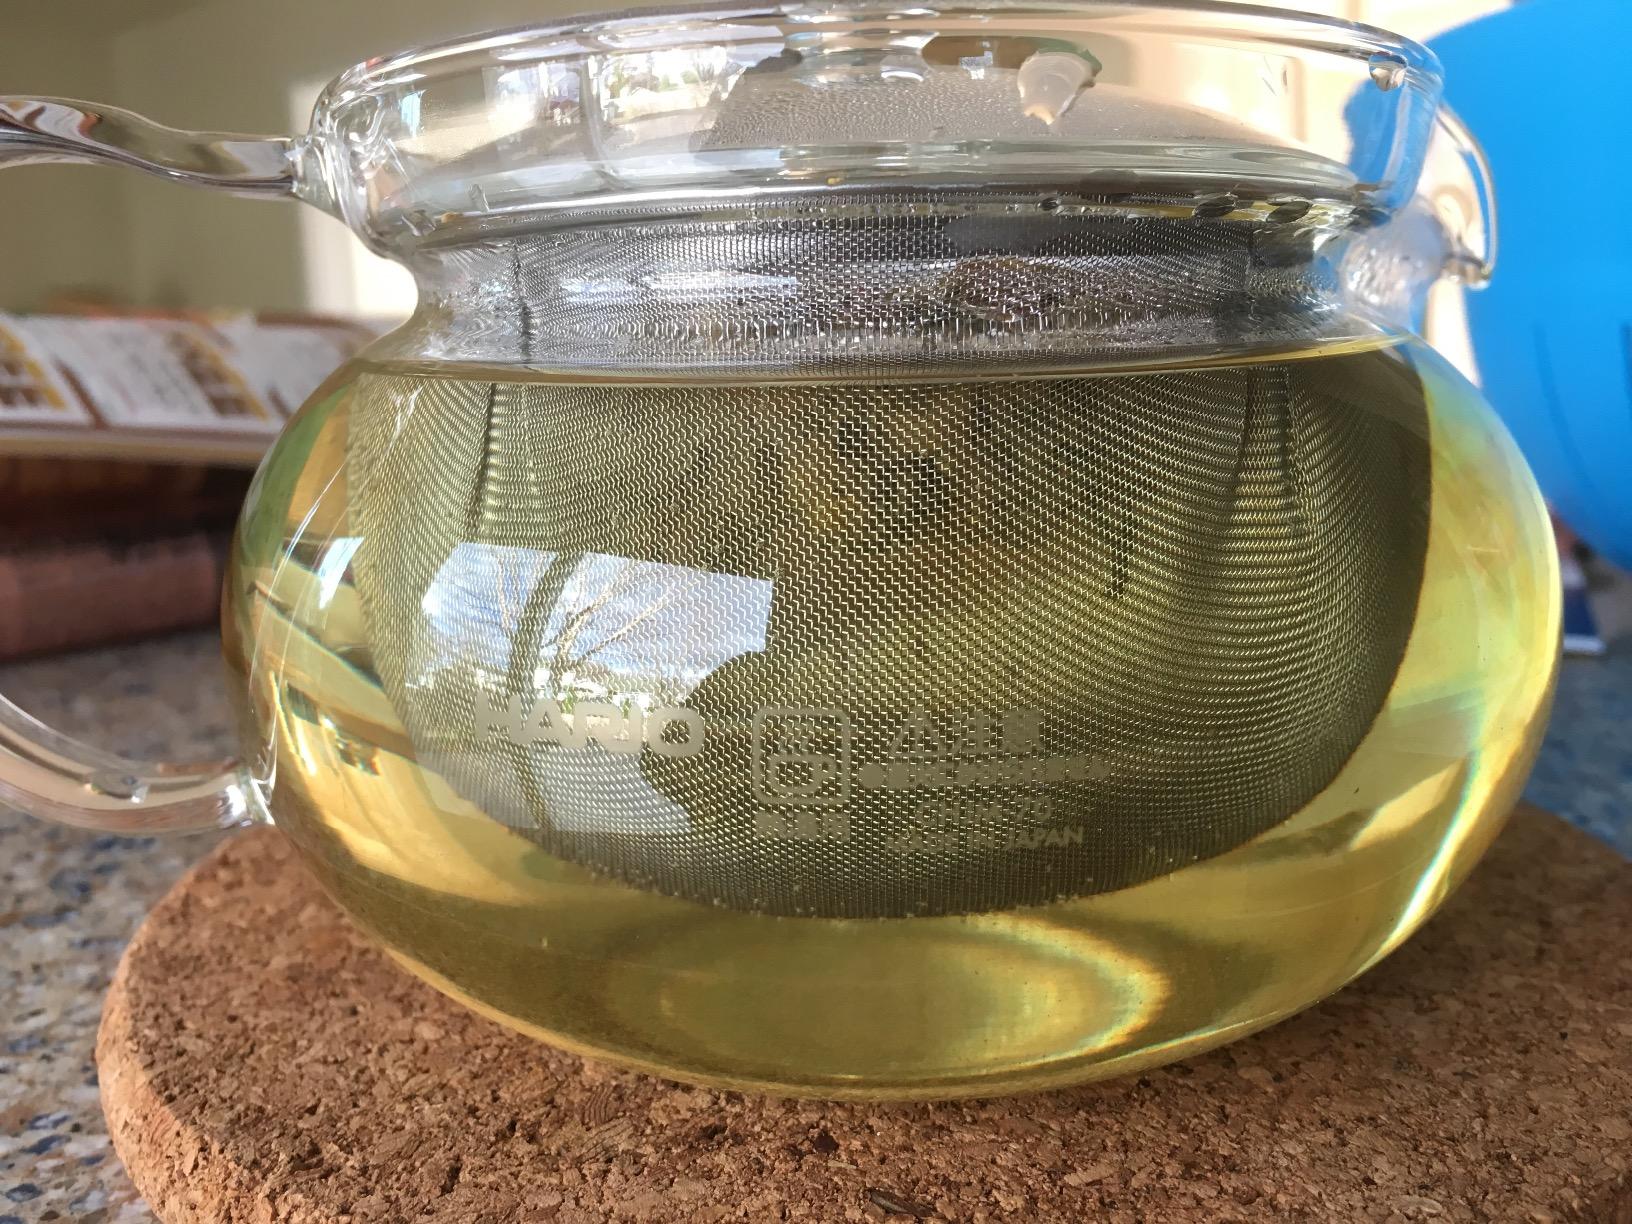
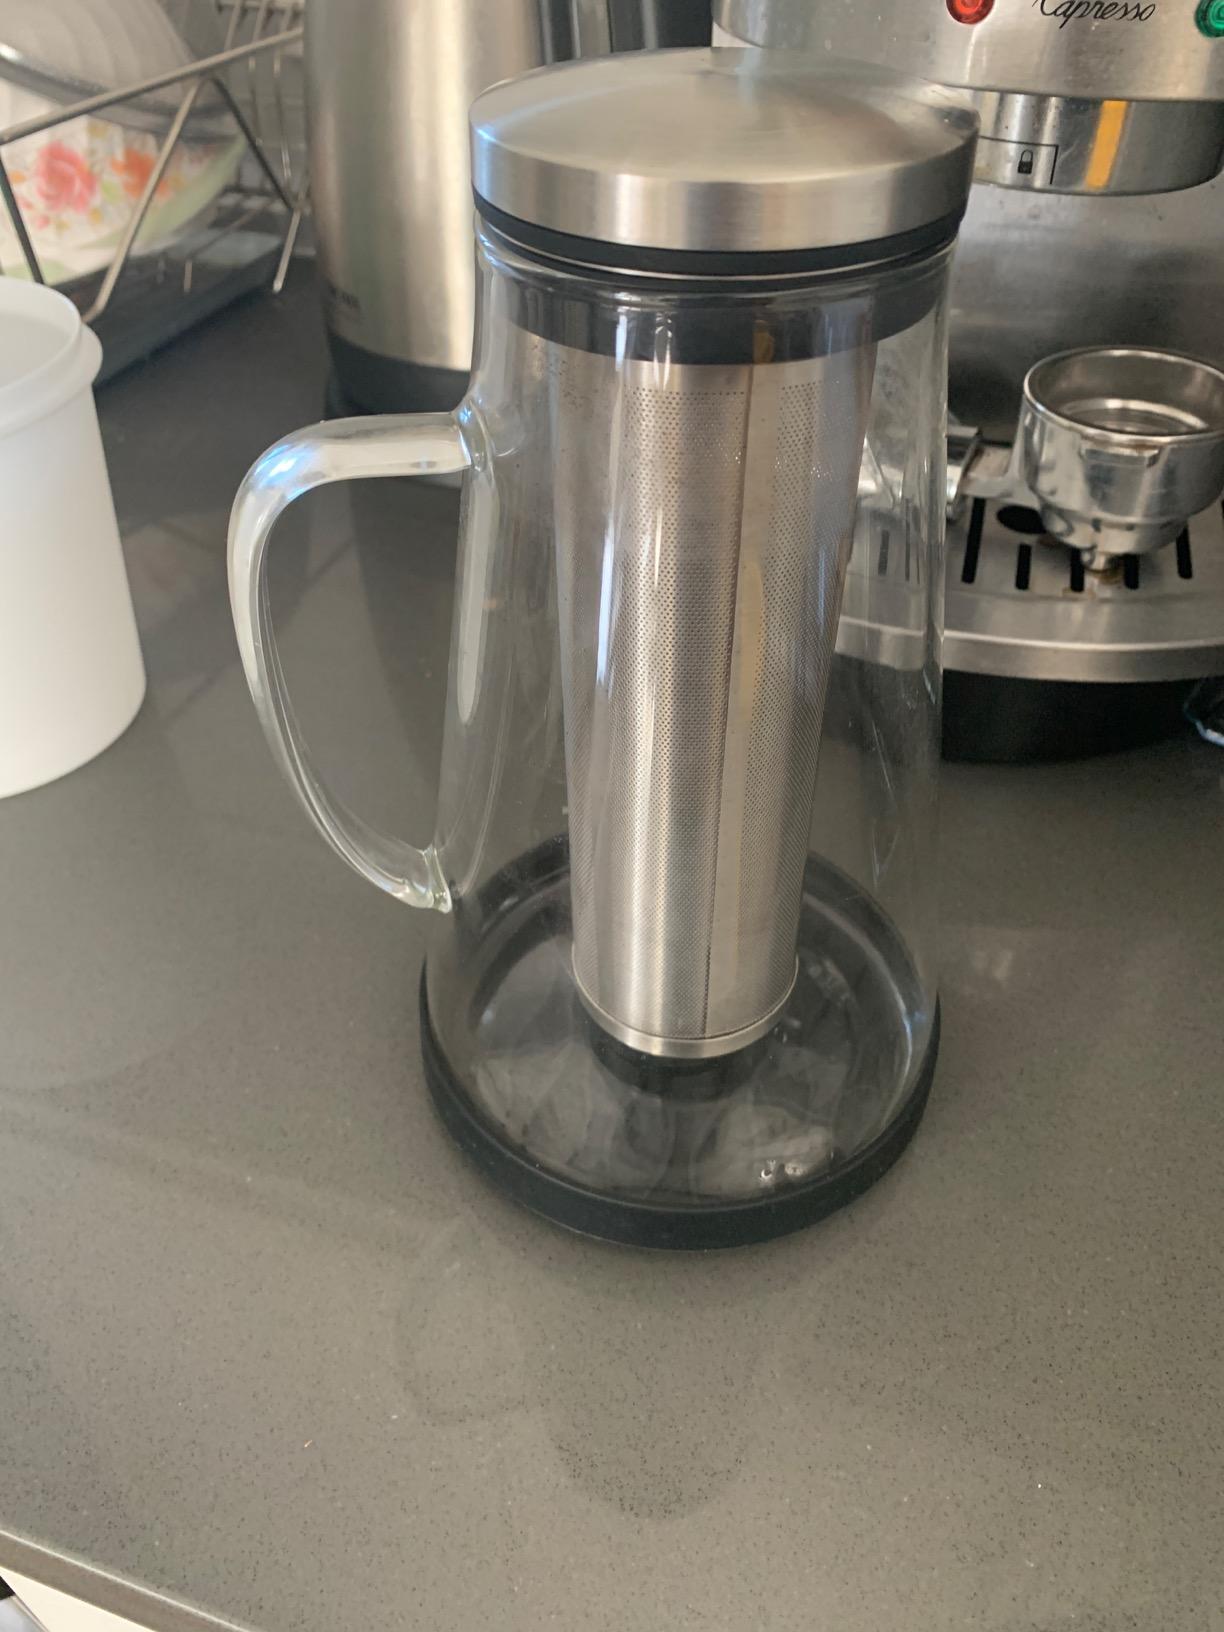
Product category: items_tea
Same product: no